Carolan (crater)

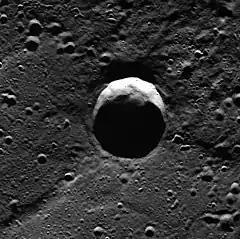
MESSENGER WAC image of Carolan

Carolan is a crater on Mercury. Its name was suggested by an Irishman, Fergal Donnelly, and two Americans, Joseph Brusseau and Deane Morrison, in a naming contest which was eventually adopted by the International Astronomical Union (IAU) on 2015. Carolan is named for the Irish composer and performer Turlough O'Carolan, who lived from 1670 to 1738 C.E. The craters Kulthum, Enheduanna, Karsh, and Rivera were also named as part of the contest.